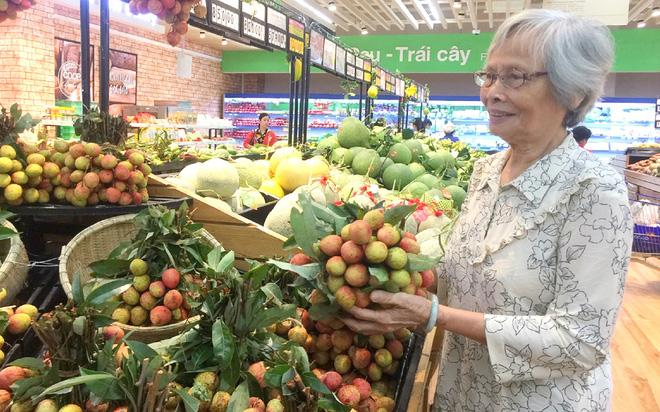
ở trước quầy hoa quả có sự xuất hiện của một người phụ nữ lớn tuổi